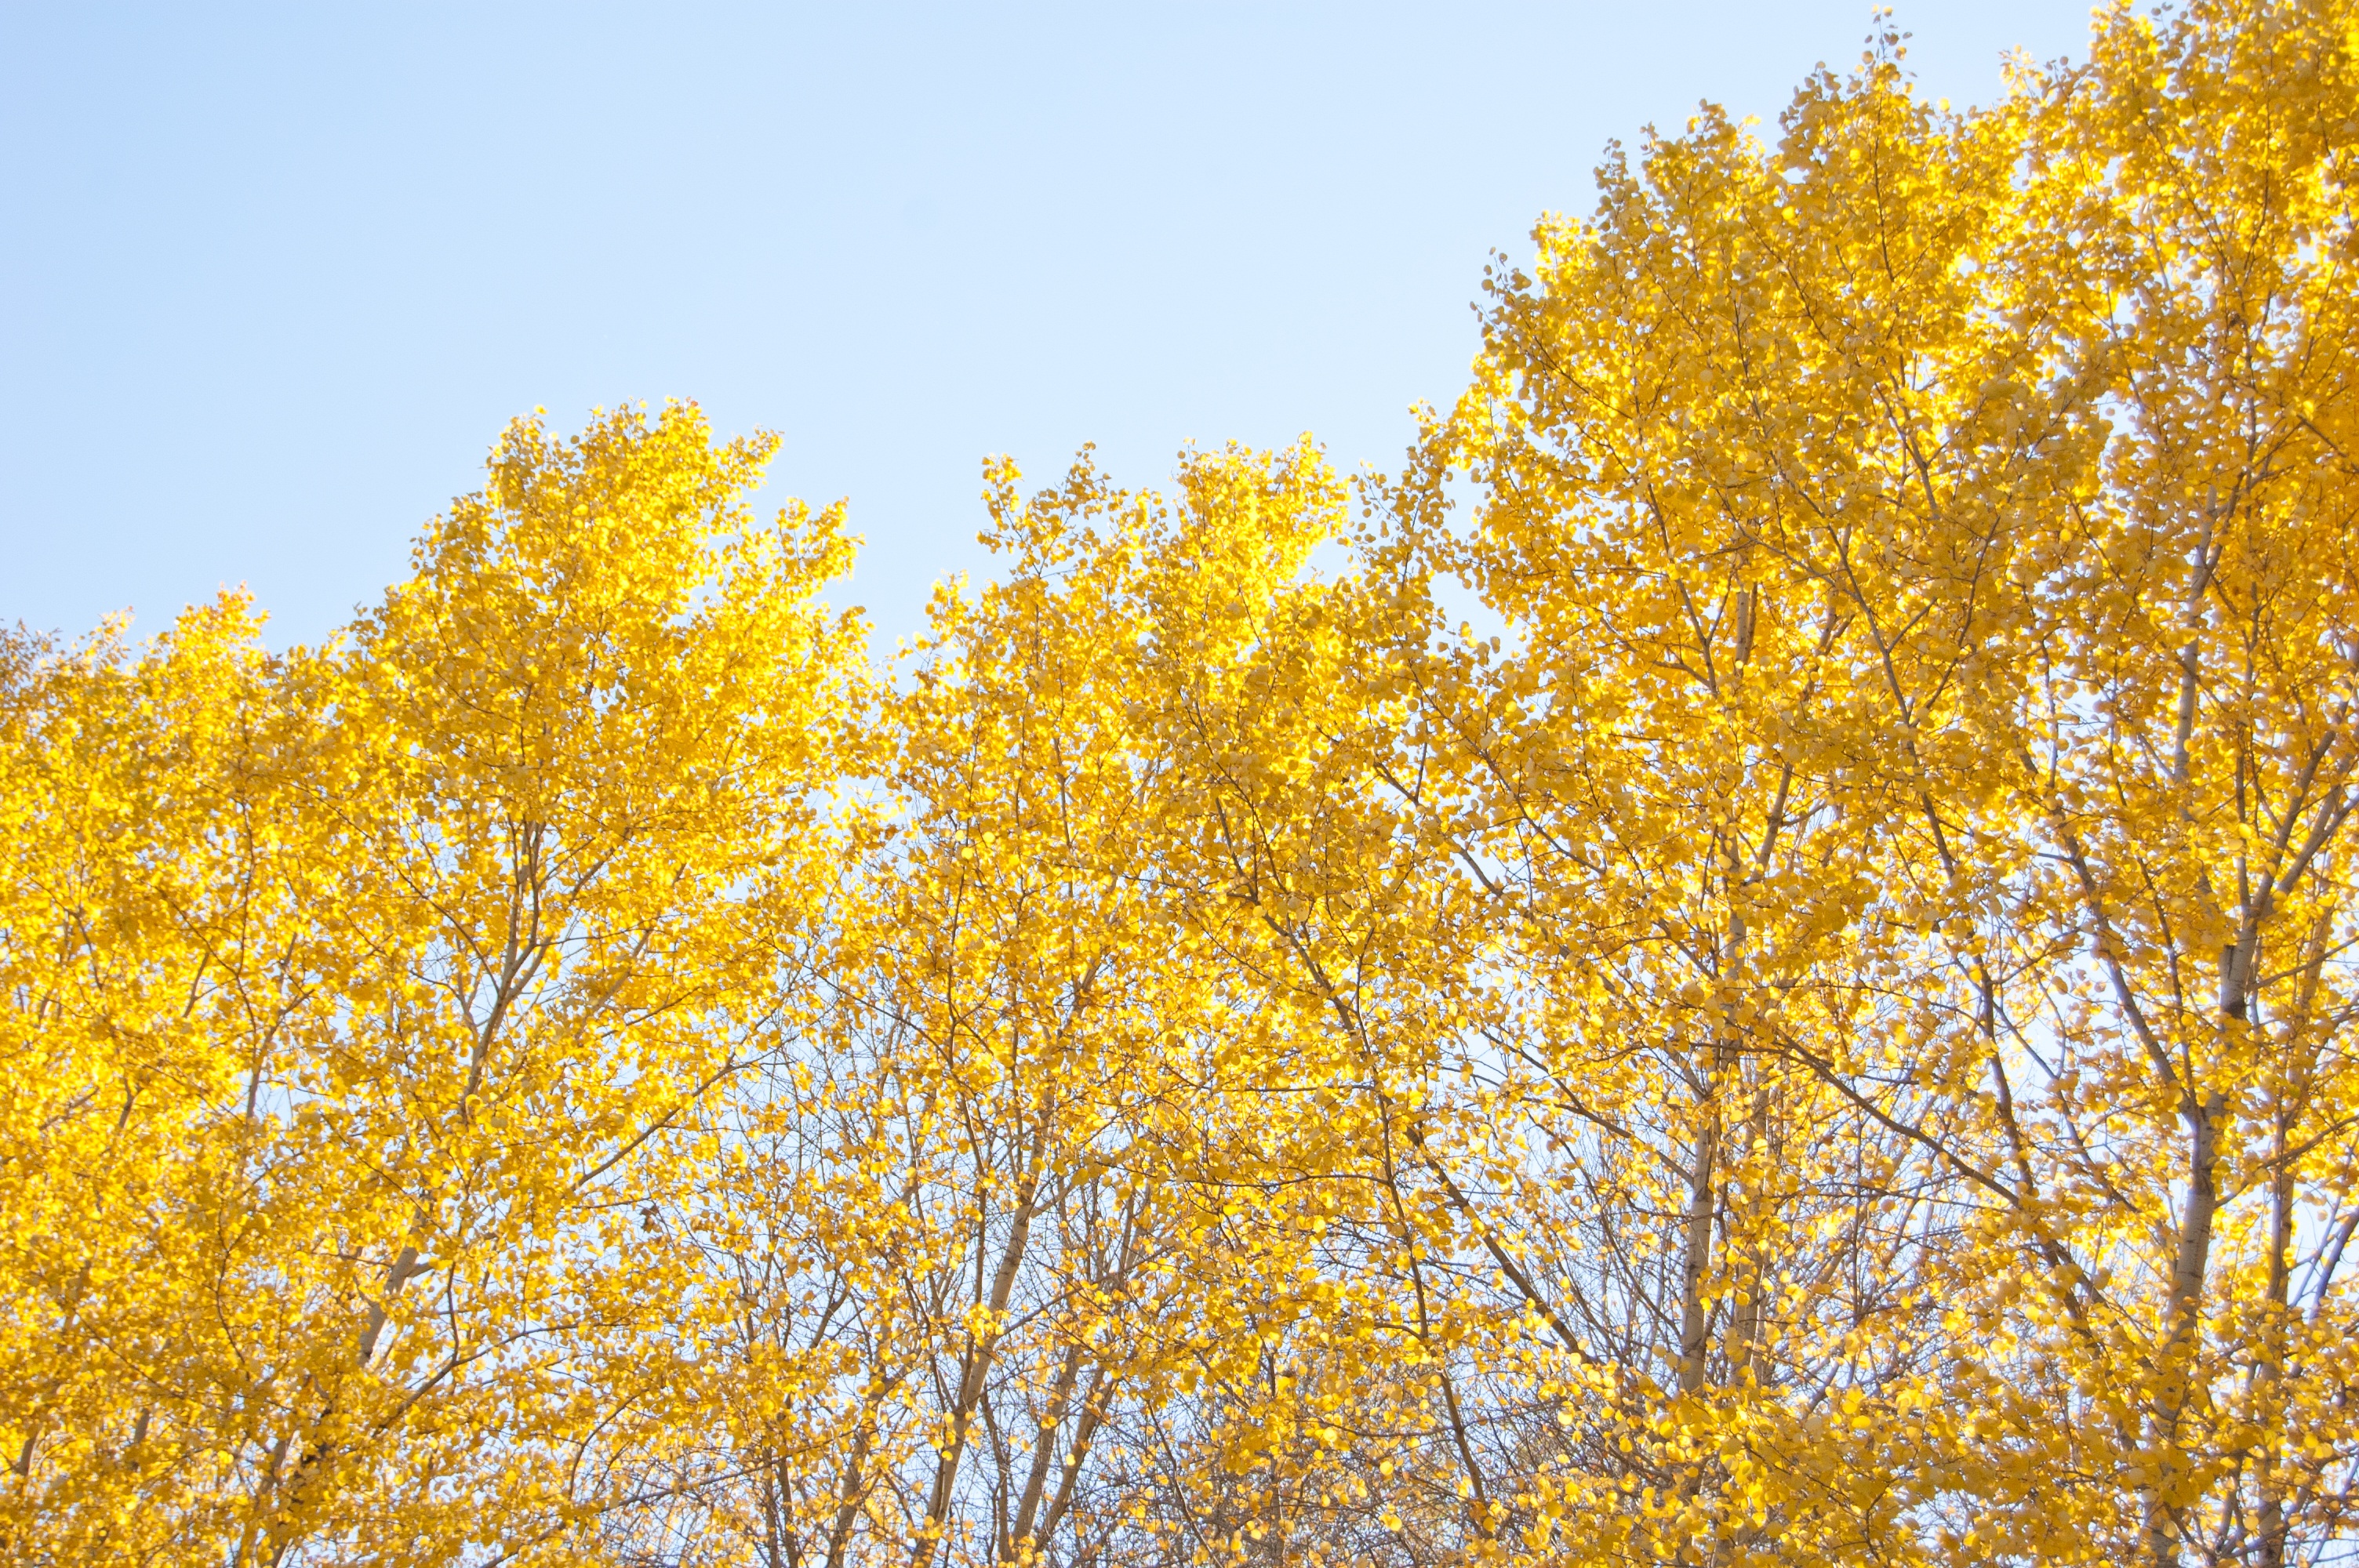
tree, forest, branch, plant, sunlight, leaf, flower, produce, autumn, yellow, season, blue sky, deciduous, yellow autumn leaves, flowering plant, maidenhair tree, yellow trees, clear day, woody plant, land plant